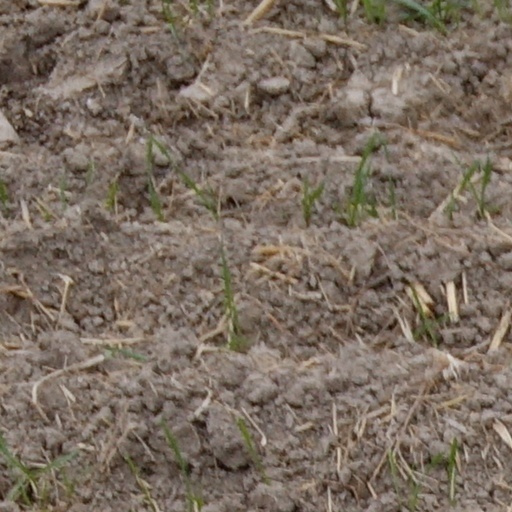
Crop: wheat